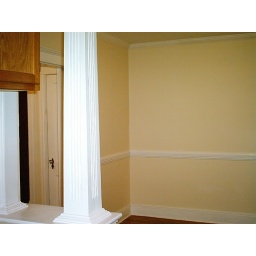
I'll be setting up my computer office in the dining room. I'll eat meals in the living room, as usual. = ]